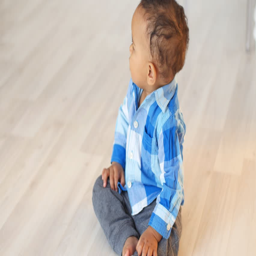
cute baby sitting on the floor